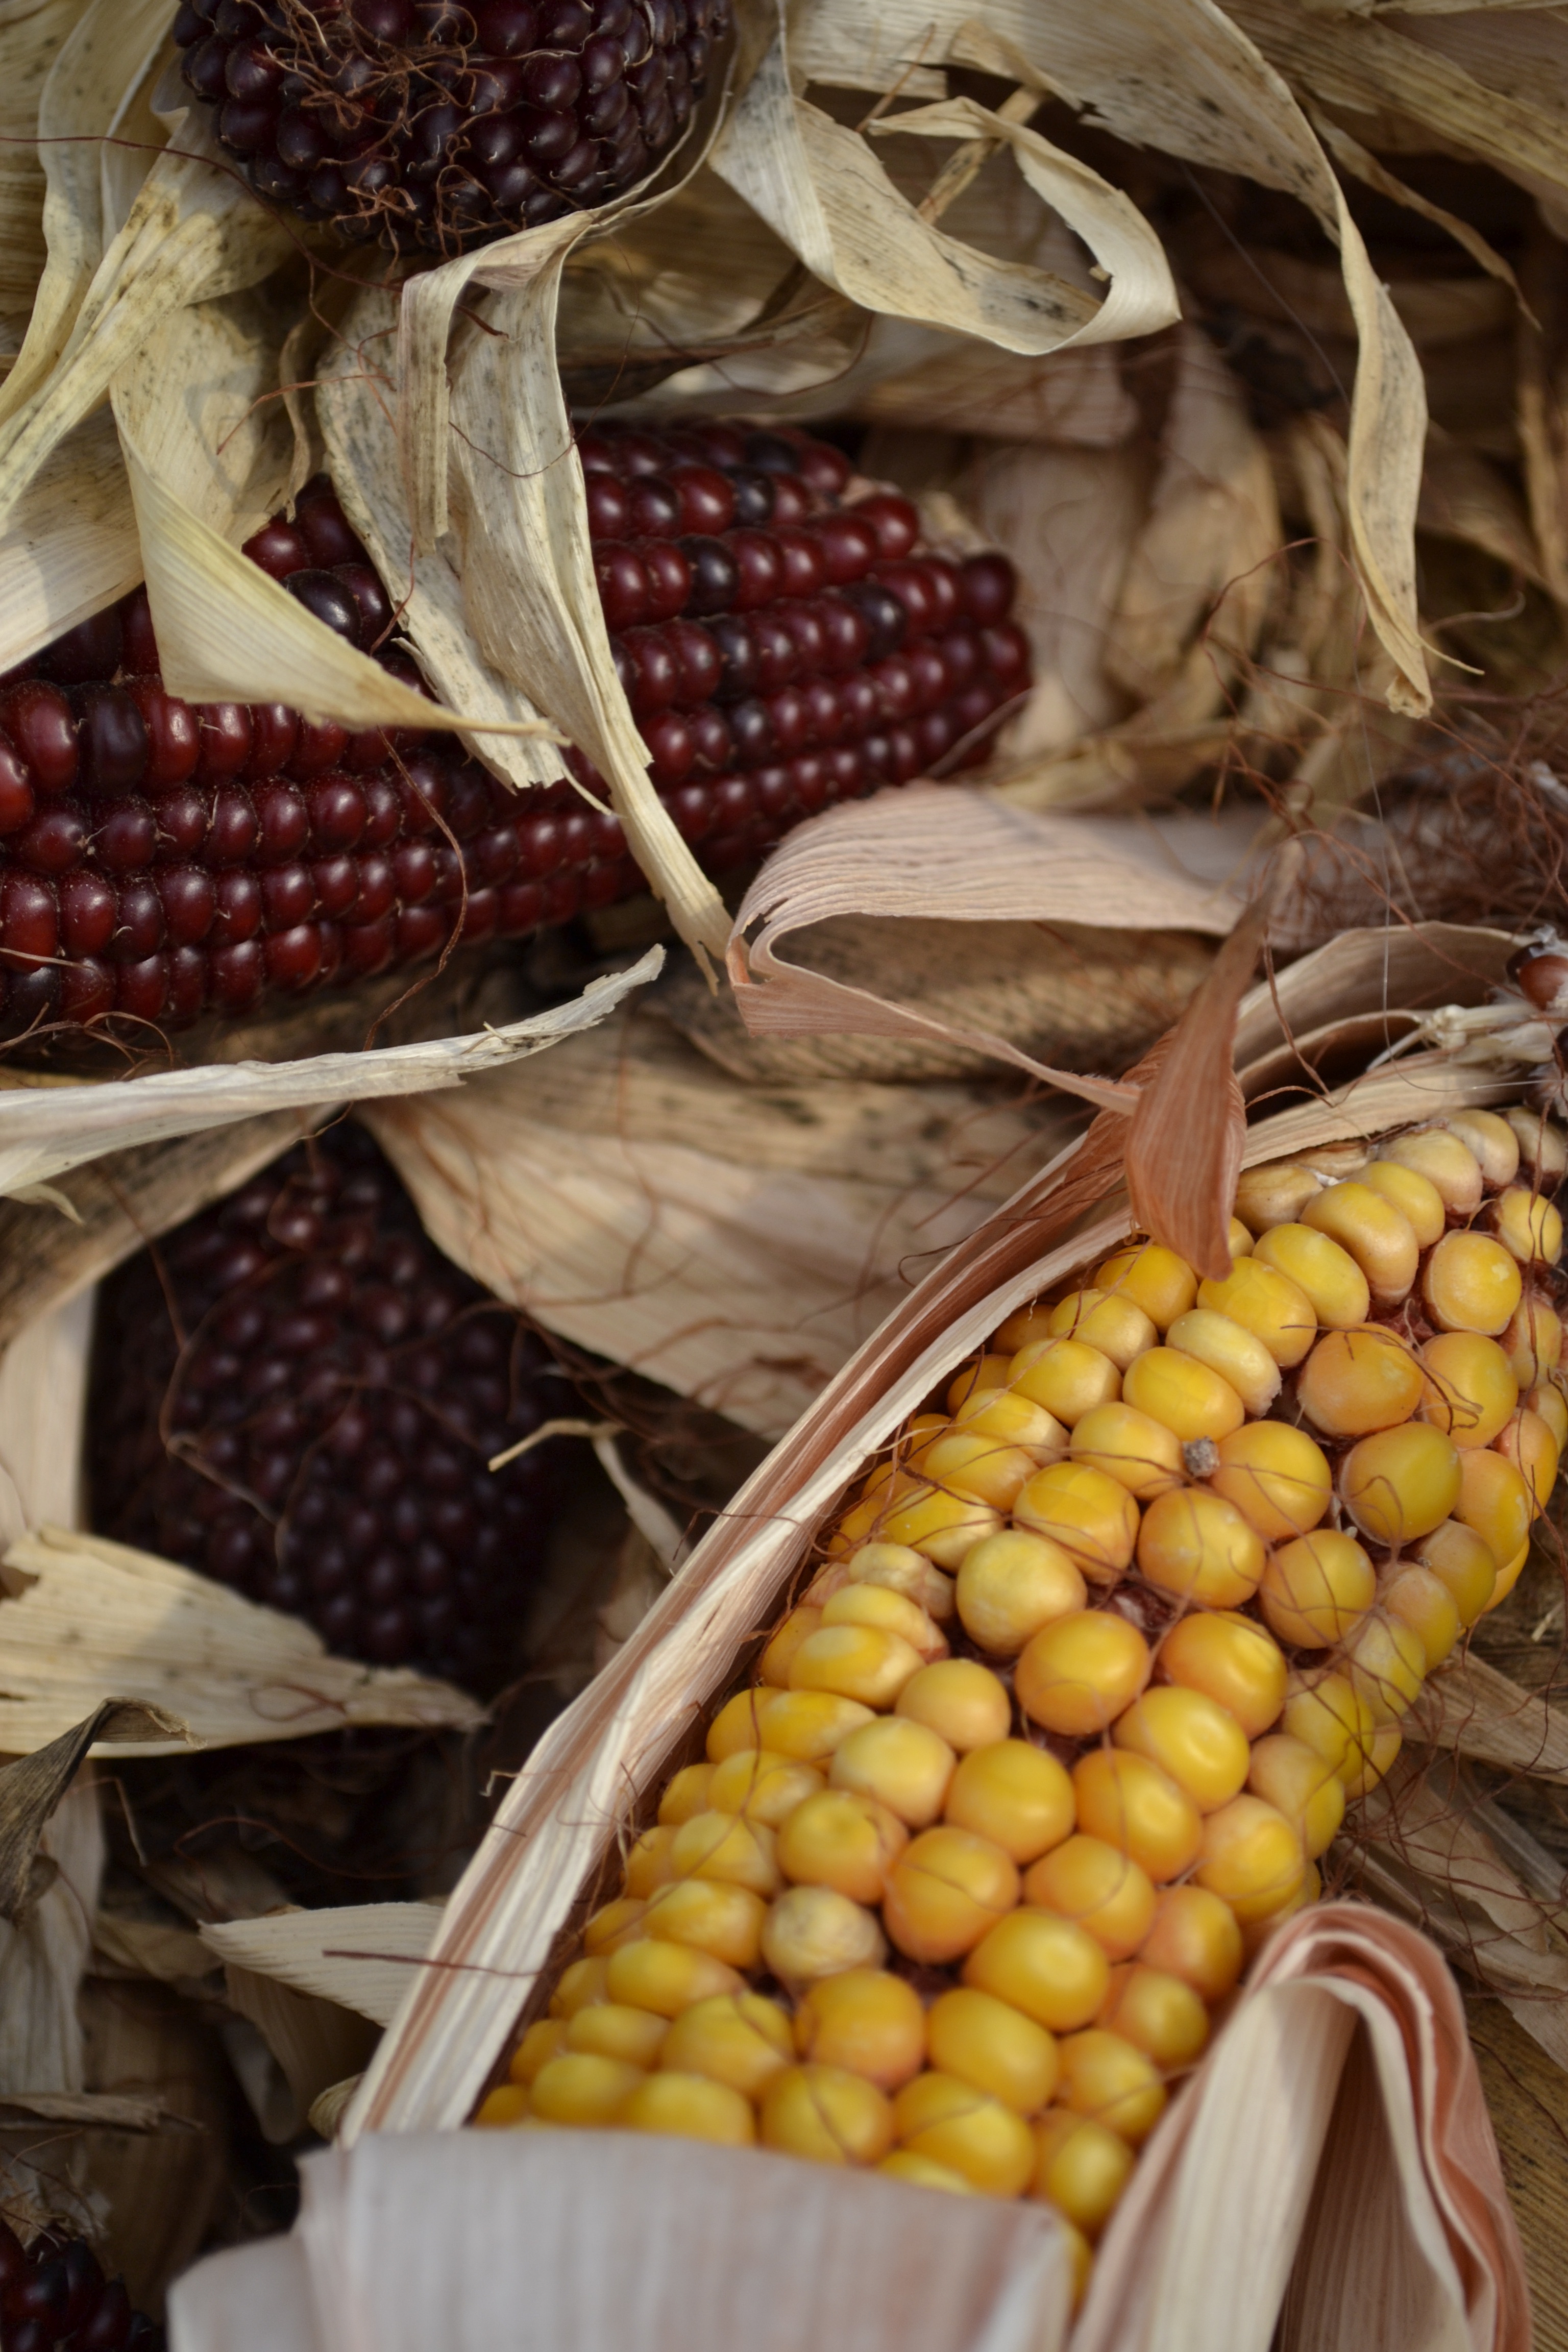
plant, fruit, fall, food, harvest, produce, vegetable, autumn, corn, maize, flowering plant, land plant